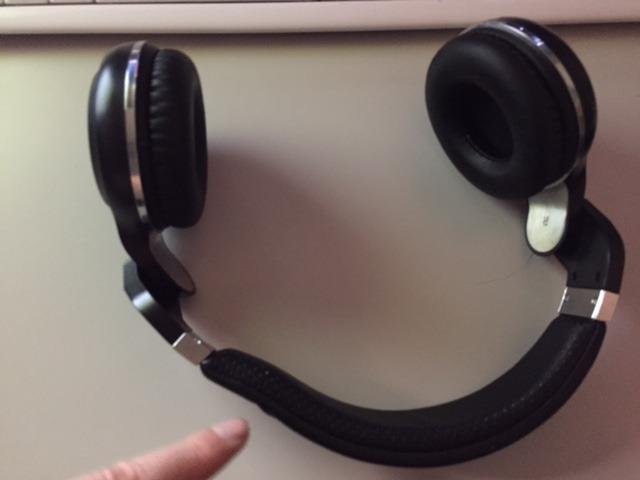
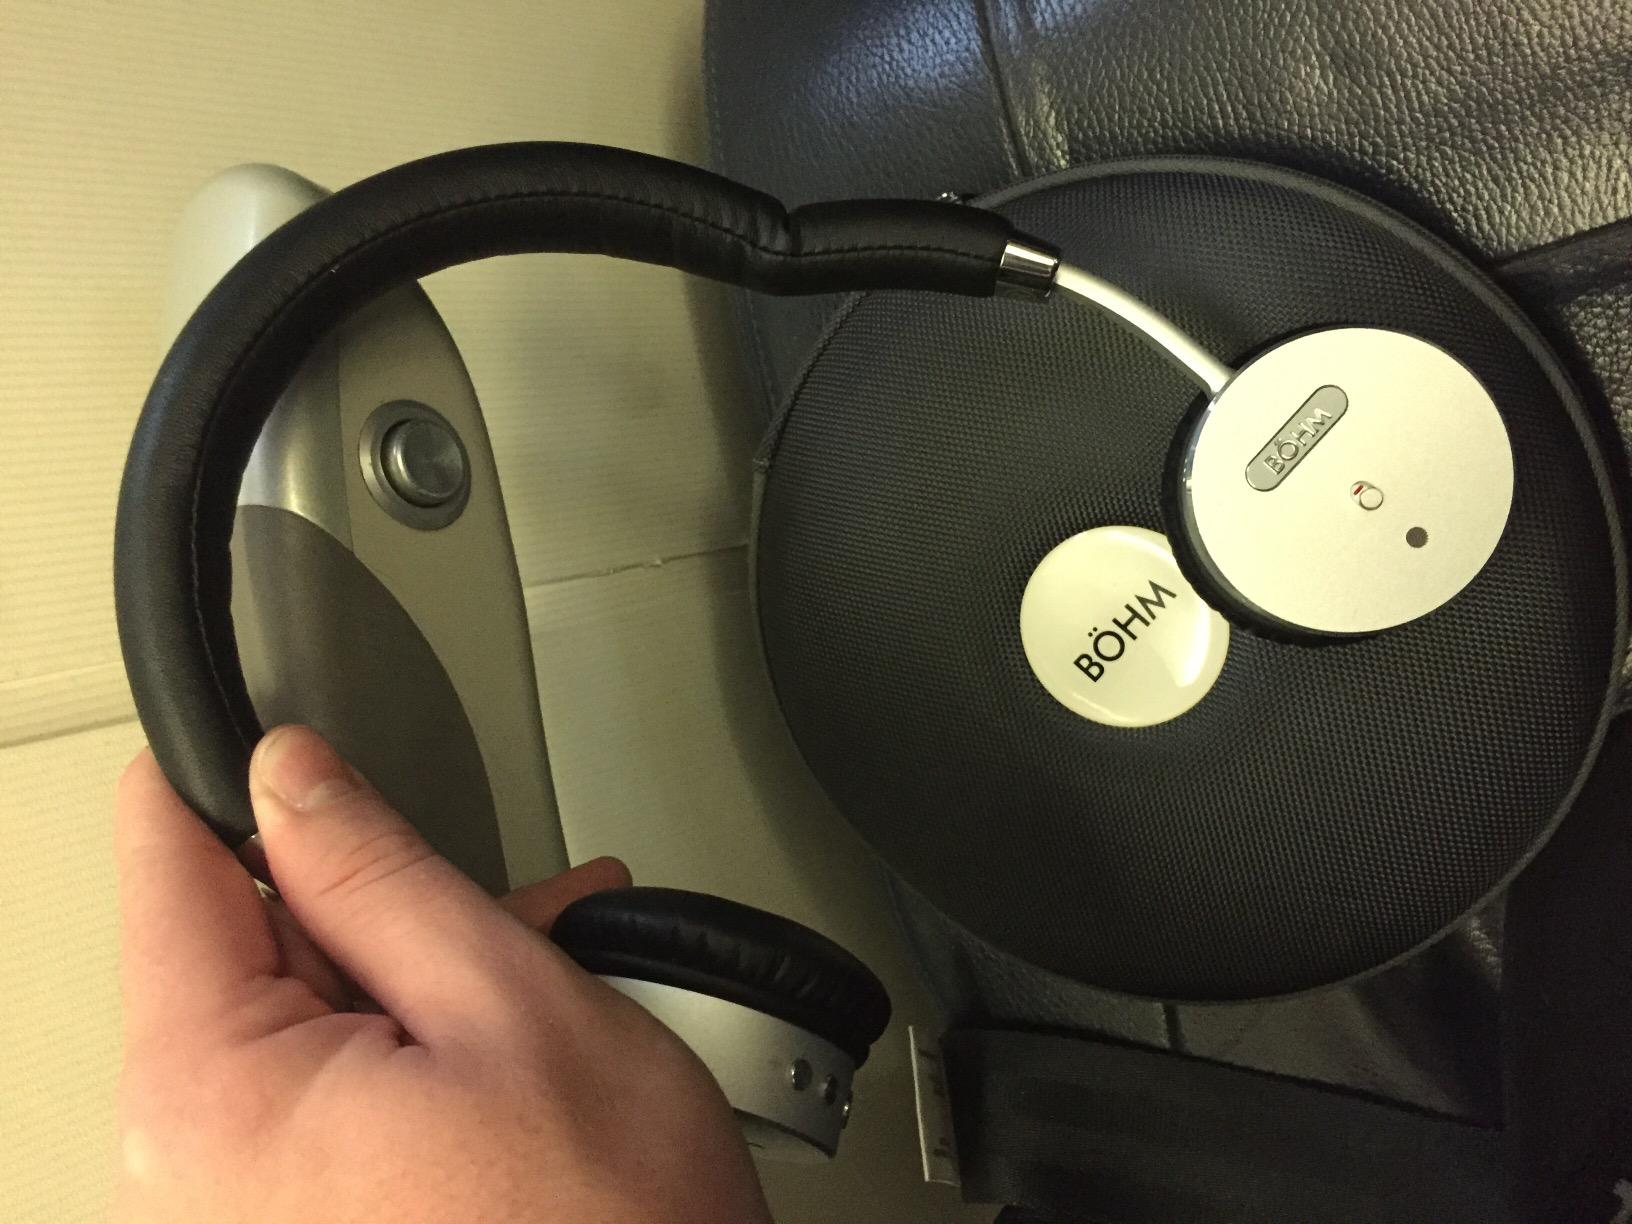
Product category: headphones
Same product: no